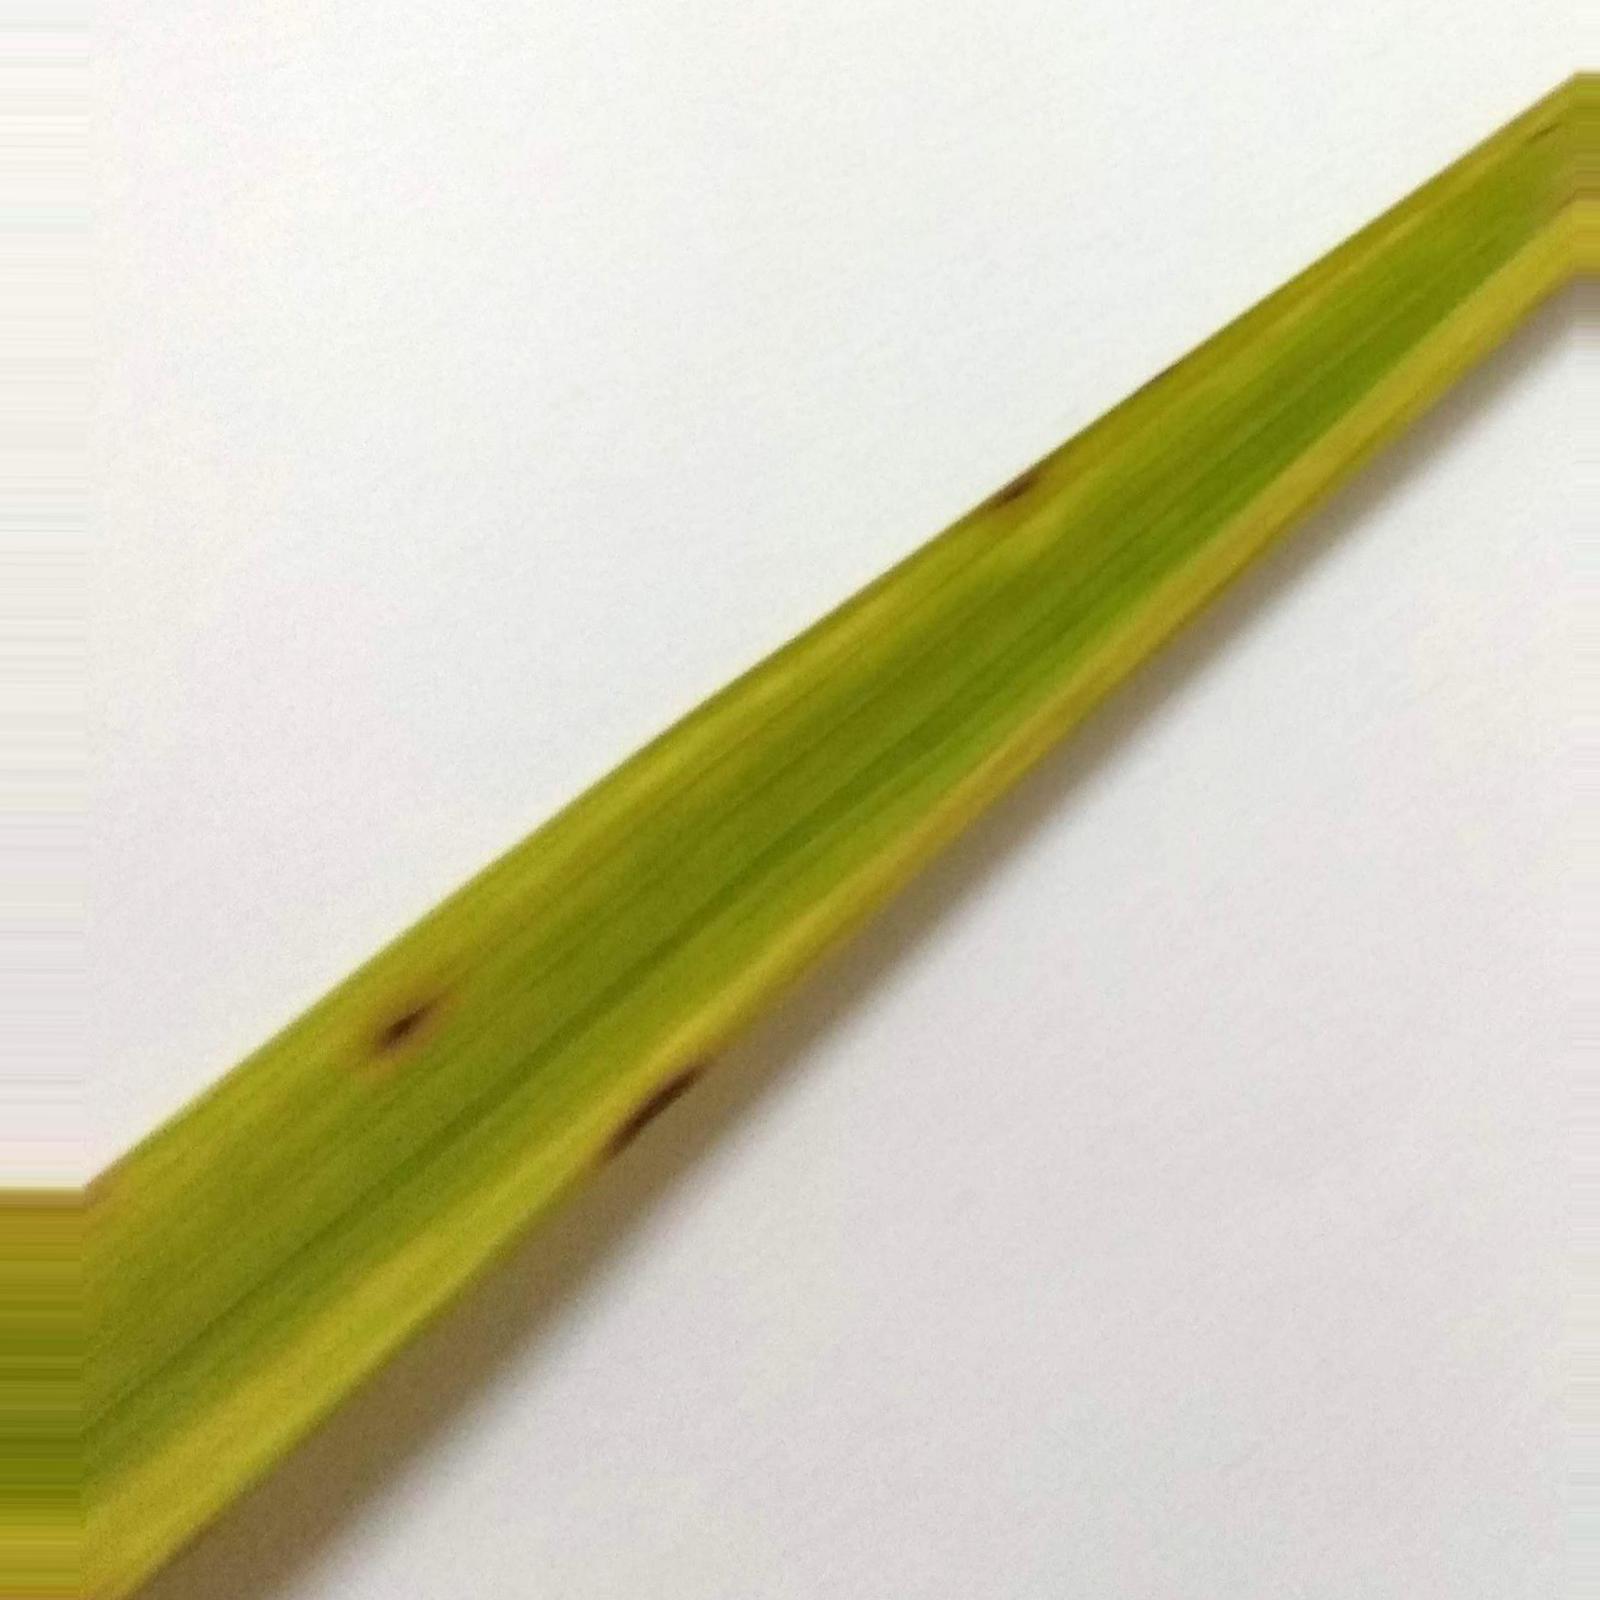
Nhãn: Bệnh Đốm Nâu ( Brown spot )